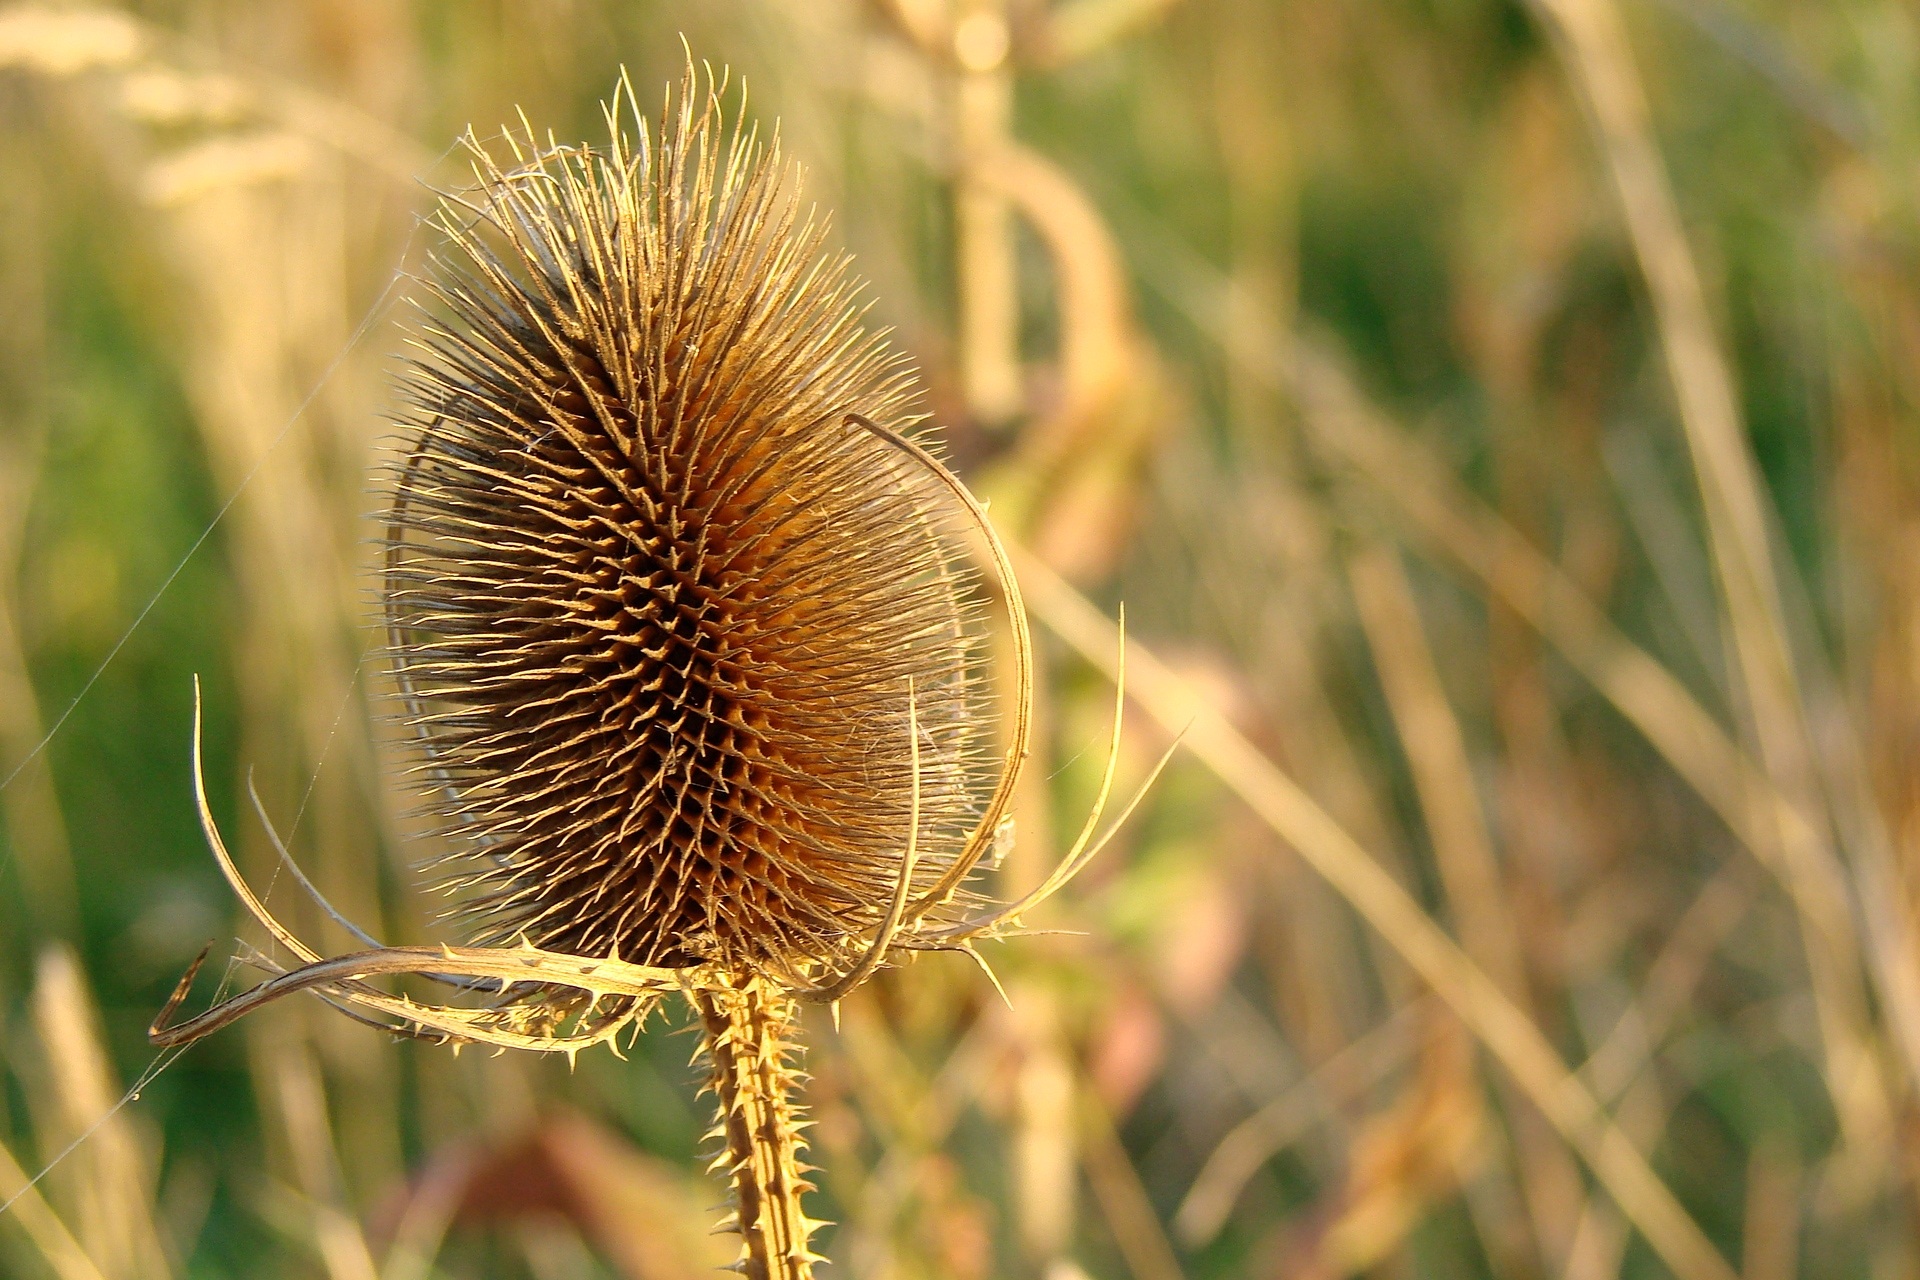
nature, grass, plant, field, photography, meadow, dandelion, prairie, leaf, flower, autumn, botany, flora, fauna, wildflower, close up, spikes, thistle, macro photography, flowering plant, daisy family, grass family, plant stem, land plant, thorns spines and prickles